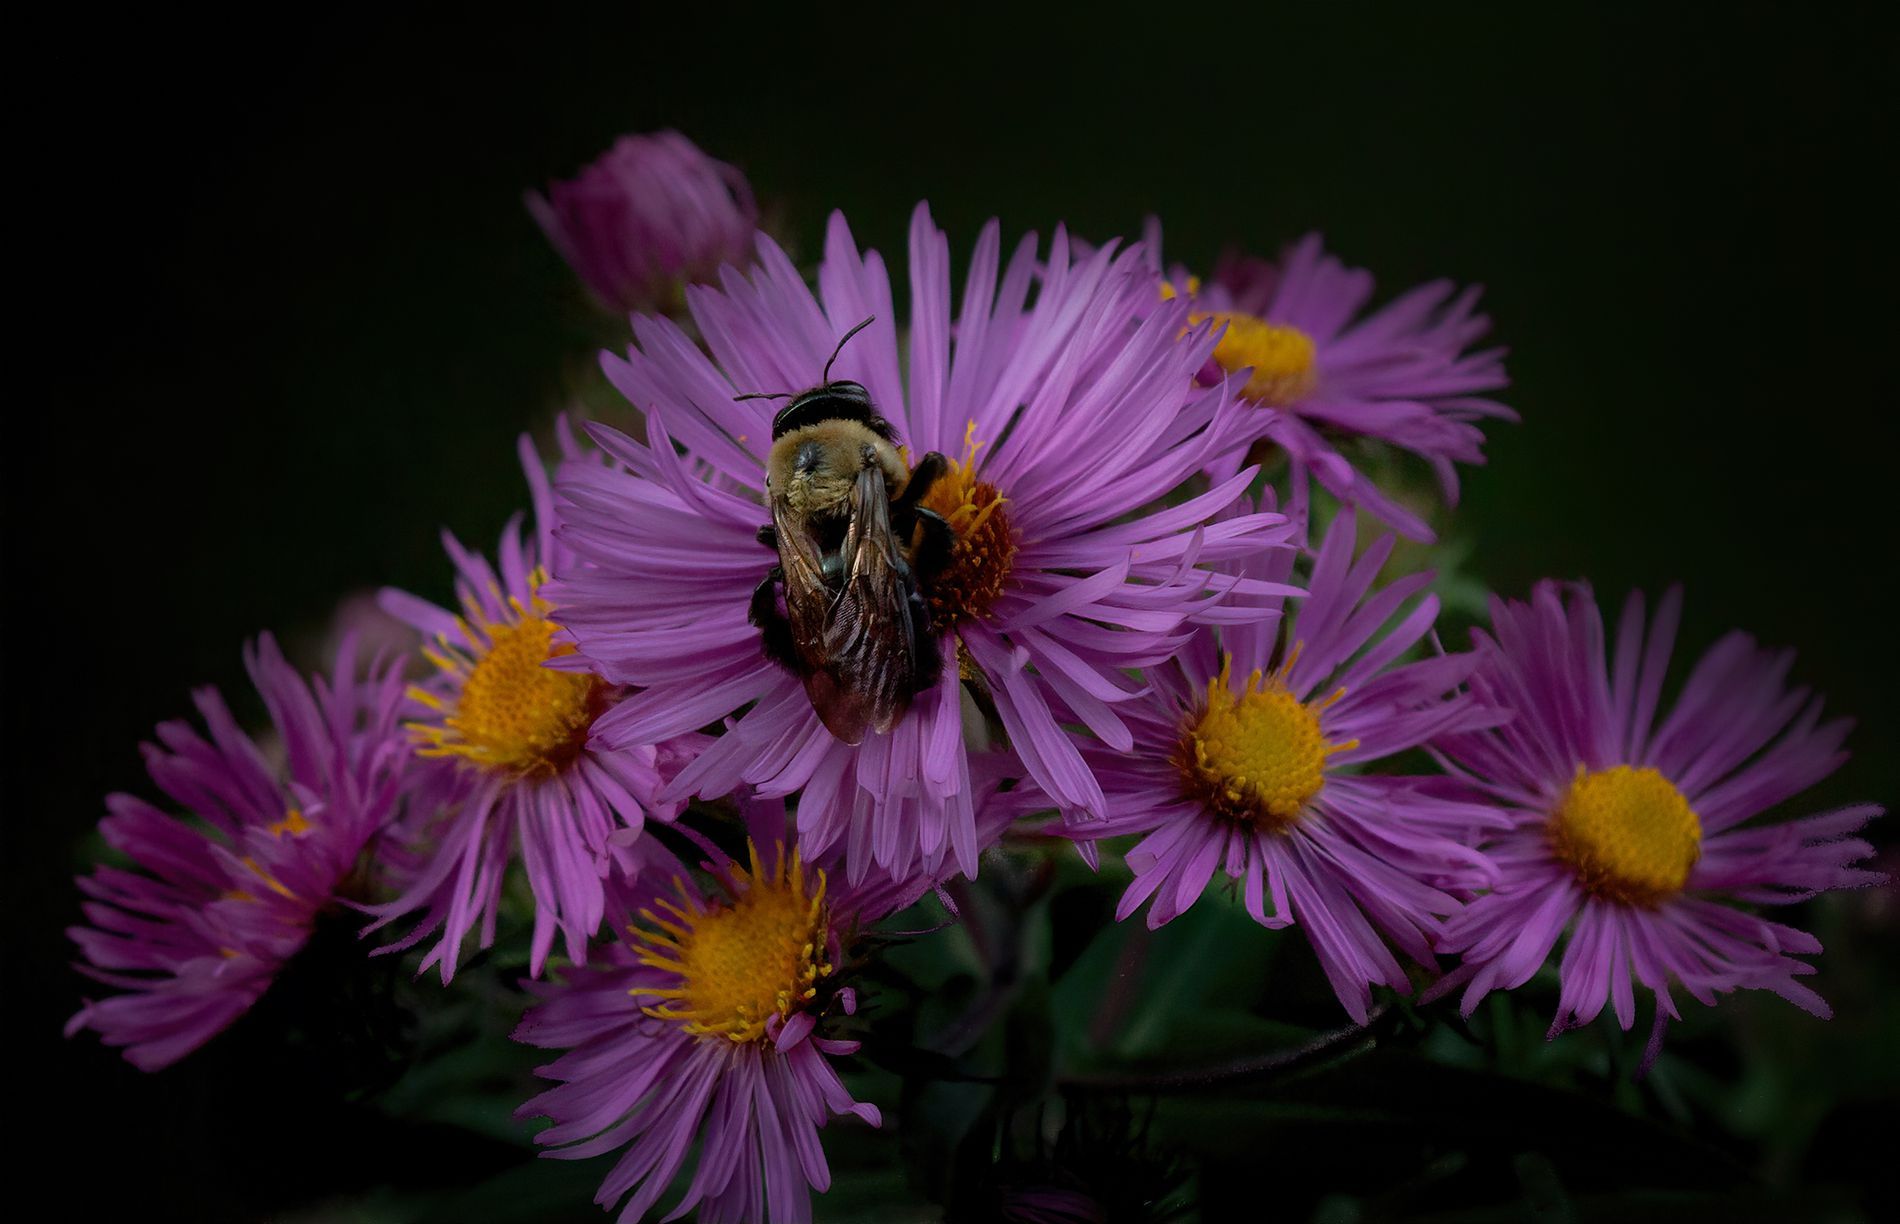
Aster flower
The shot shows some aster plants, where their ray florets are clearly visible. Some discs are also visible, and on the disc in the center of the shot, a bee is apparent. Additionally, some blurred parts of the aster plants appear in the shot, and behind all of that, a dark background is visible.
This is a close shot, where only the ray florets and discs of the plants are shown. Dark colors were used for the background, and the remaining visible parts of the aster plants were blurred. This creates a focus on the shown parts of these plants, and seeing the bee on the disc in the center of the shot evokes a sense of contemplation on the life cycle of bees and plants.
Labels: Daisy, Flower, Plant, Animal, Apidae, Bee, Insect, Invertebrate, Pollen, Bumblebee, Honey Bee, Wasp, Petal, Purple, Anemone, Ray Florets, Disc, Dark Background, Blurred Aster
Camera: Canon Canon EOS 5D Mark III
Lens: EF100-400mm f/4.5-5.6L IS II USM, Canon EF 100-400mm f/4.5-5.6L IS II USM
Aperture: F6.7
Exposure: 1/3000 sec
ISO: 640
Focal length: 241.0 mm